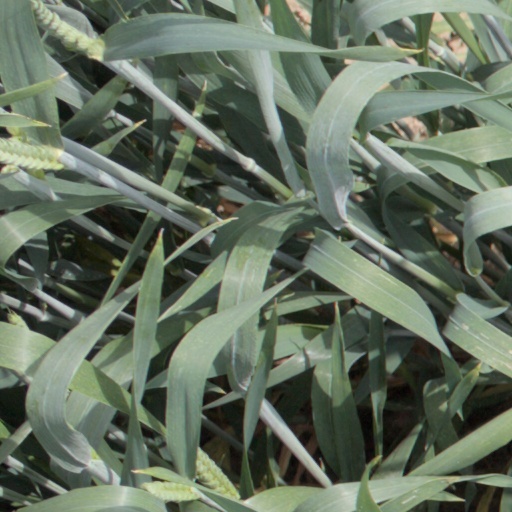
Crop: wheat